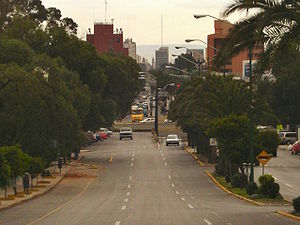
San Luis Potosí (by)
Avenida Venustiano Carranza.
San Luis Potosí er en by i den sydlige del af den mexicanske delstat San Luis Potosís centrale del på 22,16°N, 100,98°V. I 1995 havde byen et indbyggertal på 625.466.